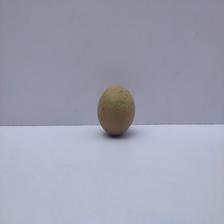
Size: Small